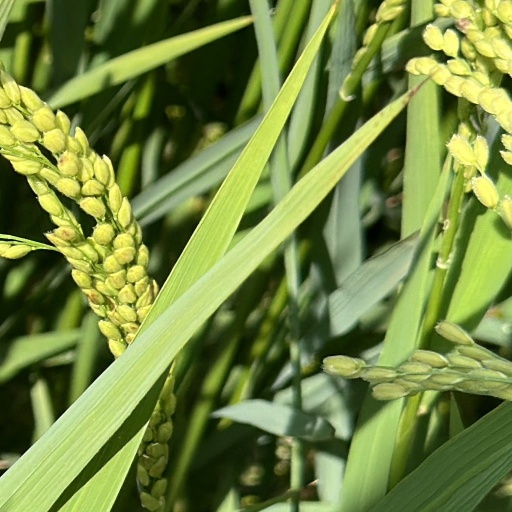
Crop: rice